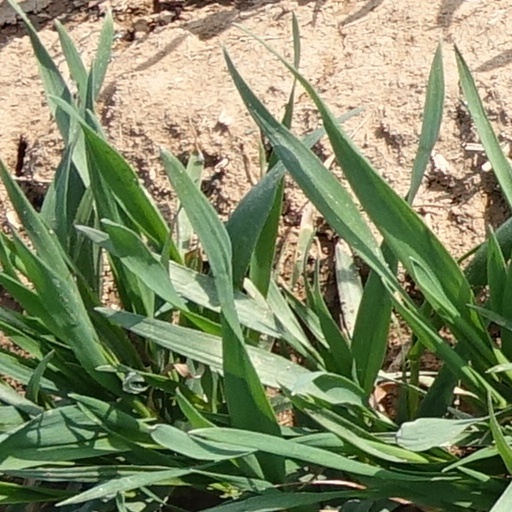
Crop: wheat